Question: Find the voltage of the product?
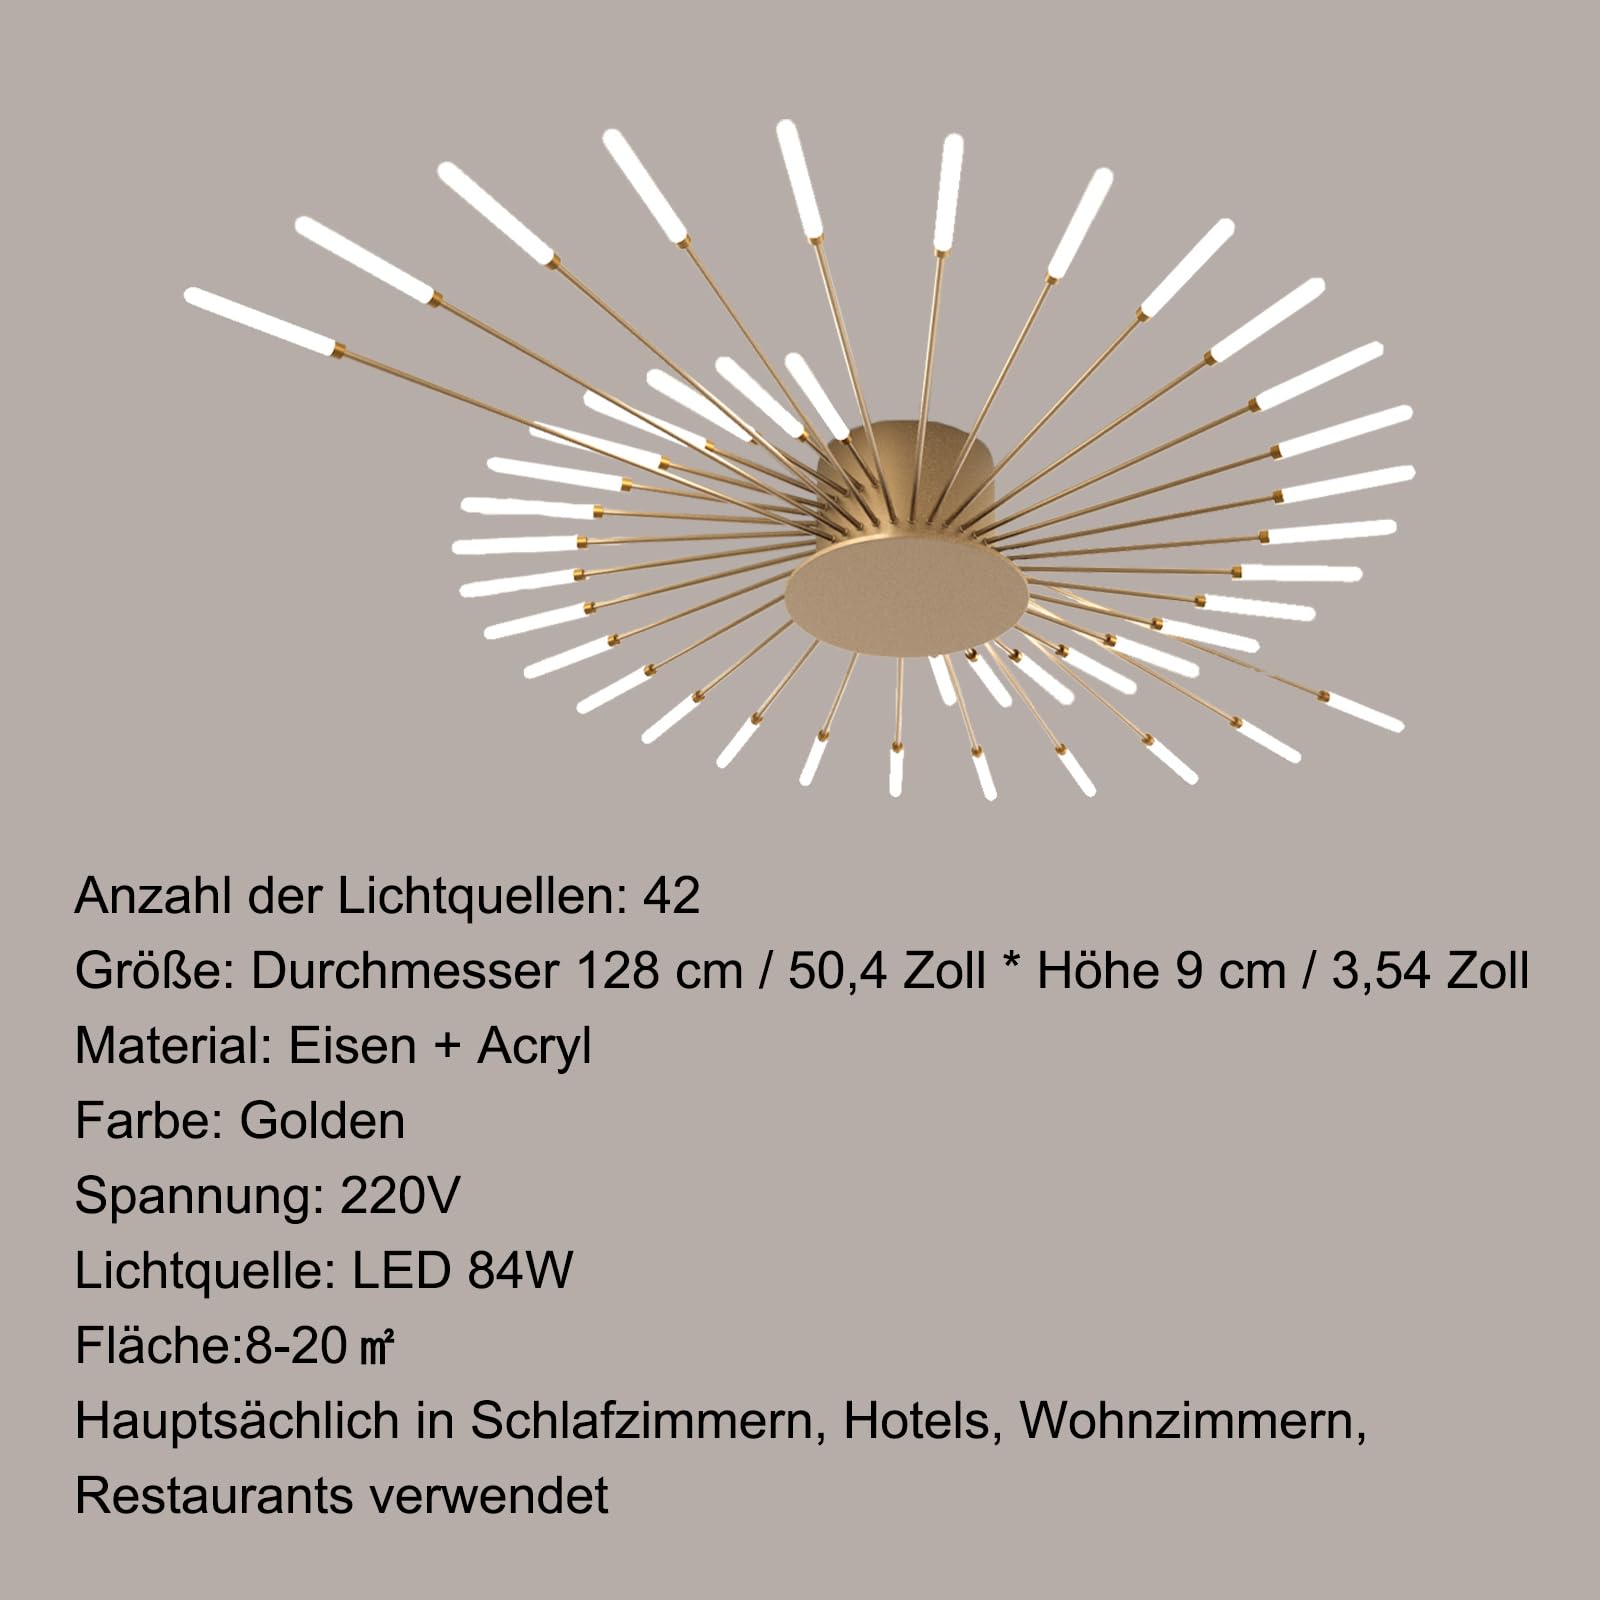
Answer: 220.0 volt